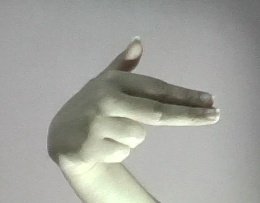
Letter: ghain